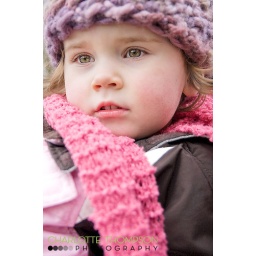
...the big girls and boys in the playground.